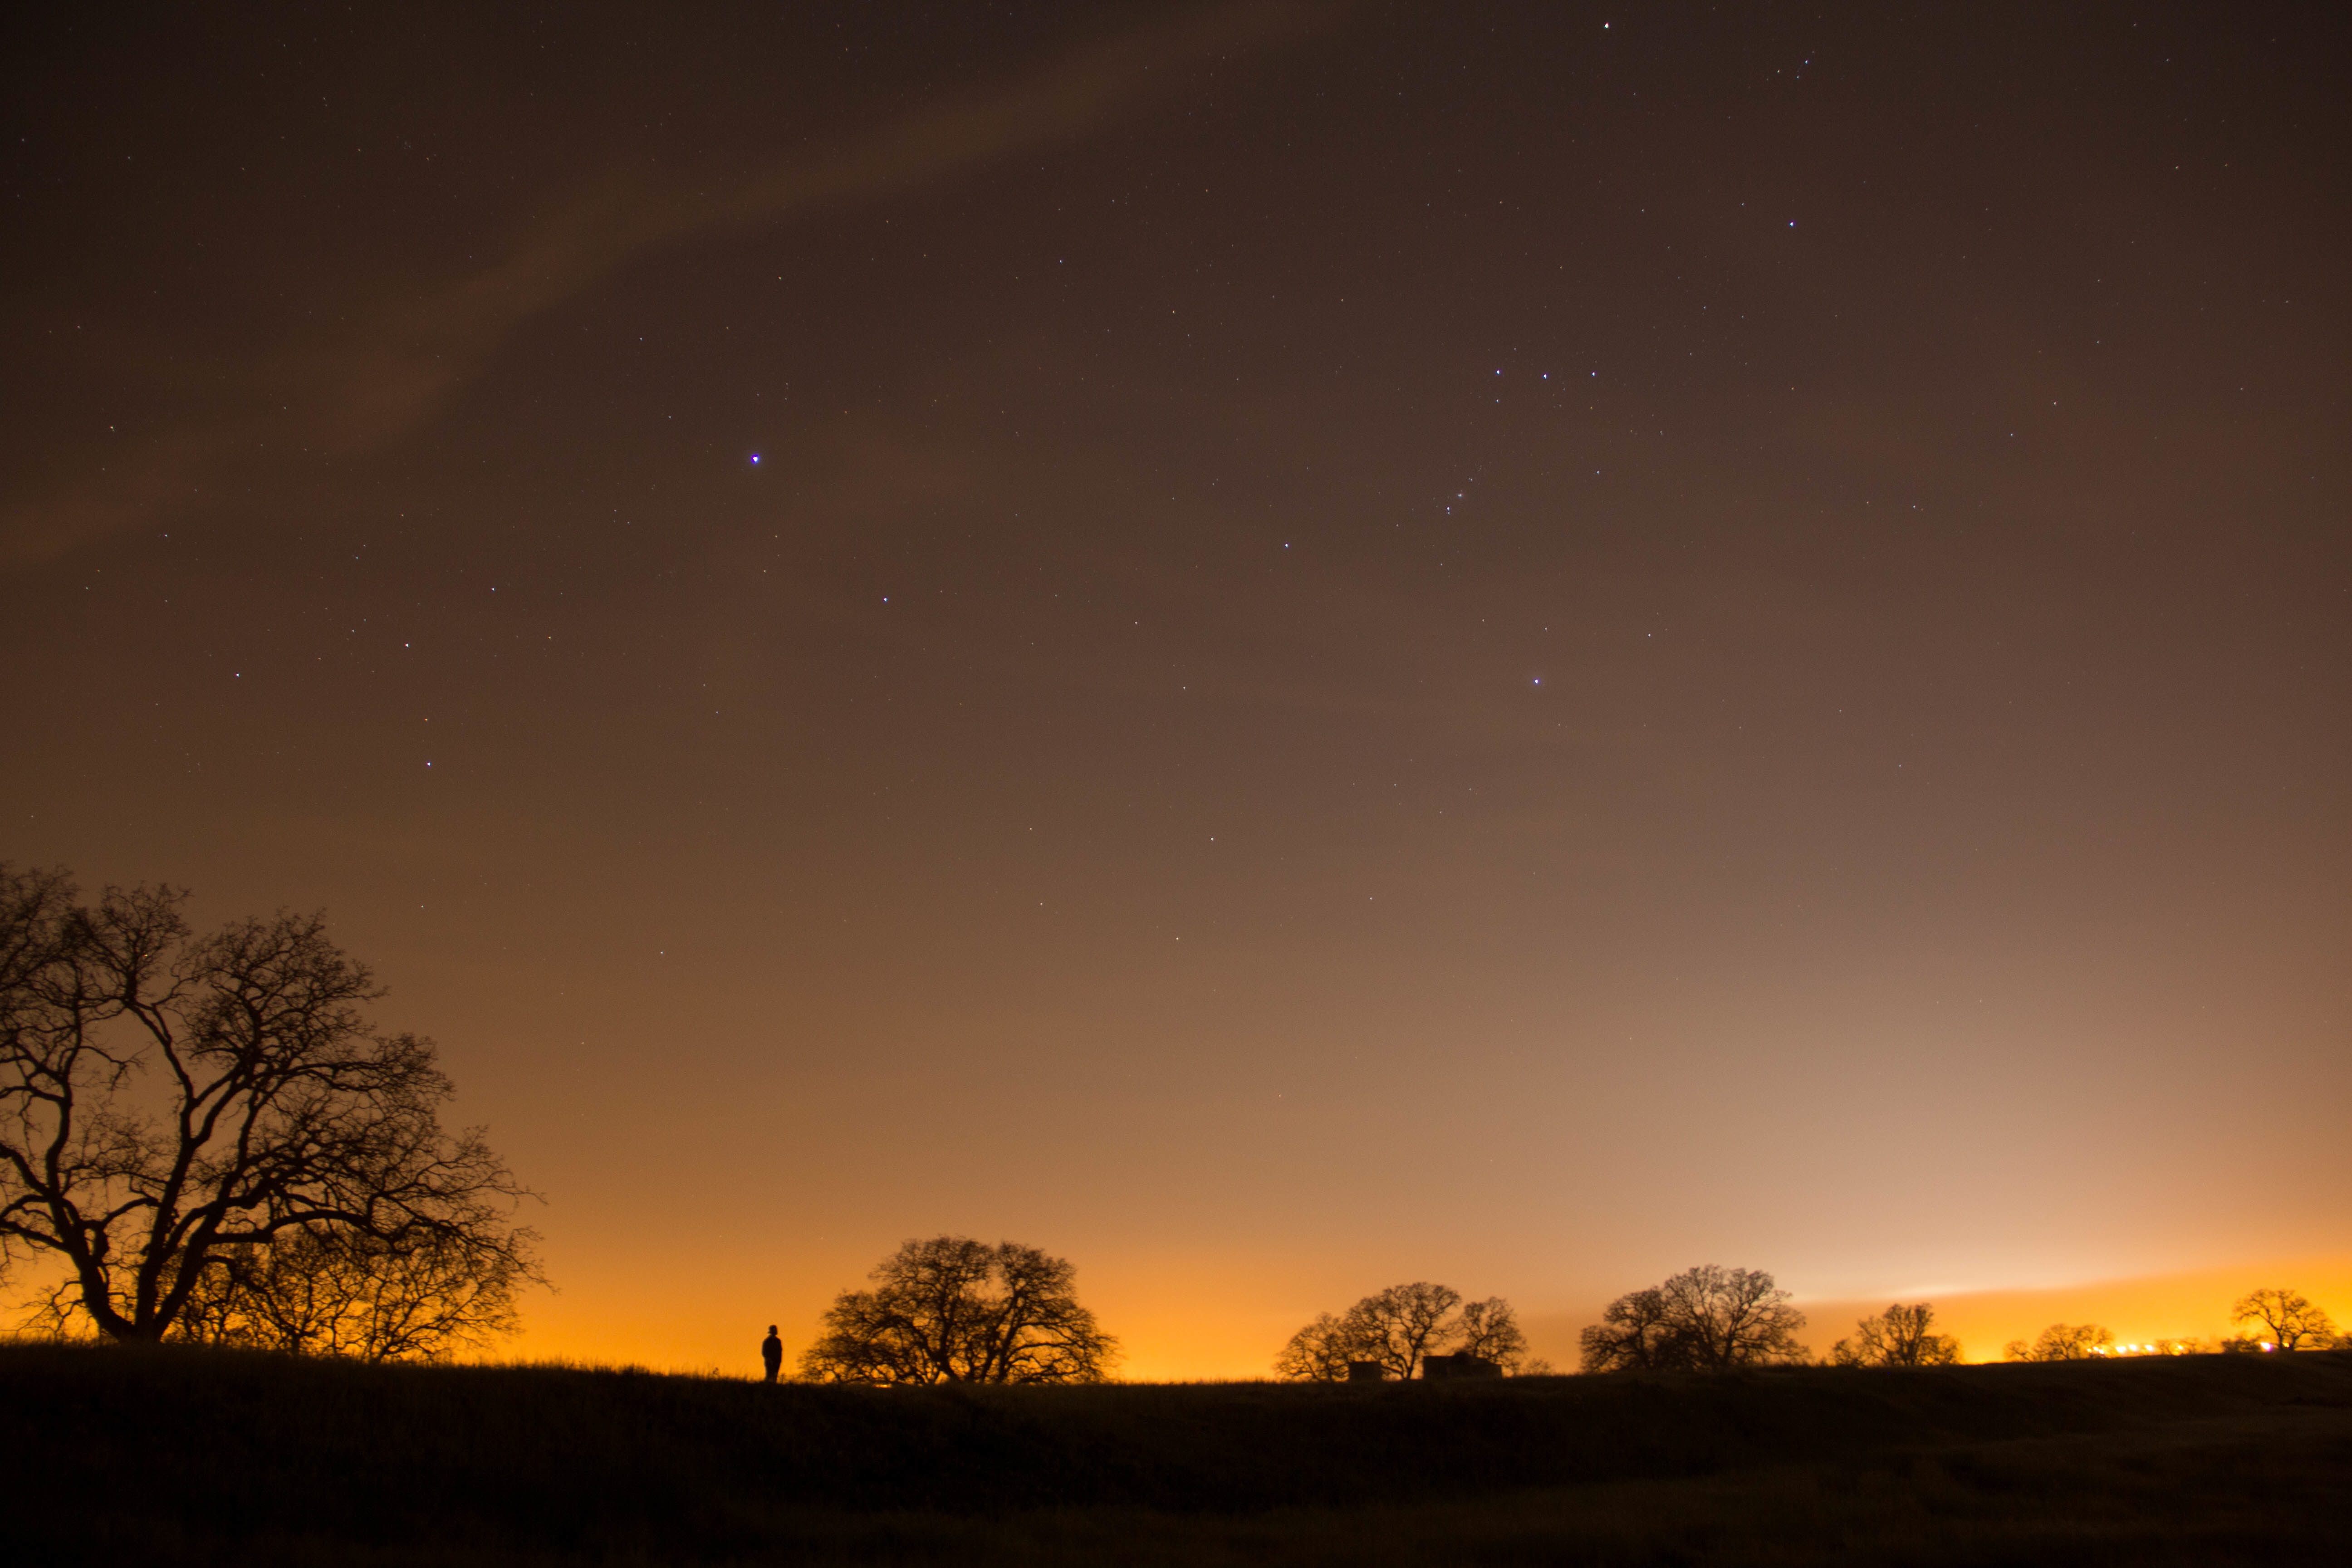
cloud, sky, sunrise, sunset, night, morning, star, dawn, atmosphere, dusk, evening, darkness, astronomical object, atmospheric phenomenon